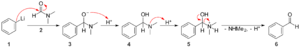
La substitution nucléophile d'acyle est un type de réaction de substitution entre un nucléophile et un composé porteur d'un groupe acyle. Dans ce type de réaction, le nucléophile va se substituer au nucléofuge du dérivé acyle. Comme les dérivés acyle réagissent avec un grand nombre de nucléophiles, et comme le produit final dépend du type particulier de dérivé d'acyle impliqué, les réactions de substitution nucléophile d'acyle peuvent être utilisées pour synthétiser une large gamme de produits.